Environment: real
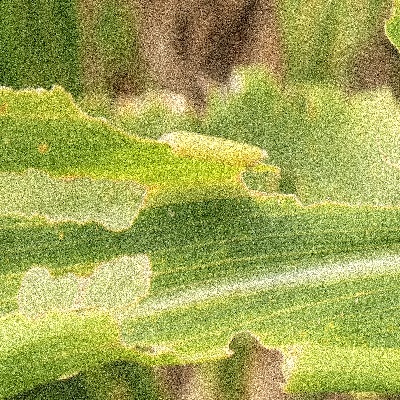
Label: fall_armyworm